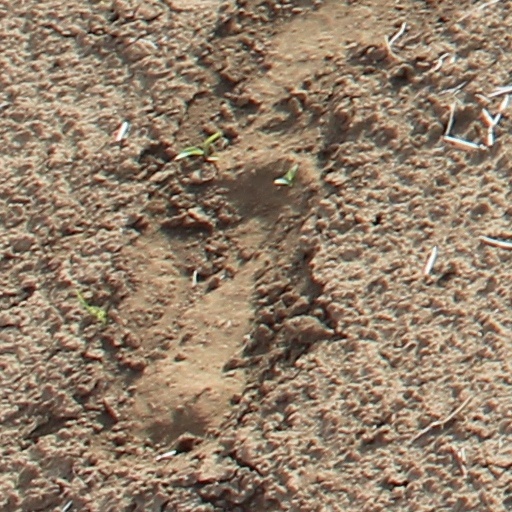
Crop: wheat